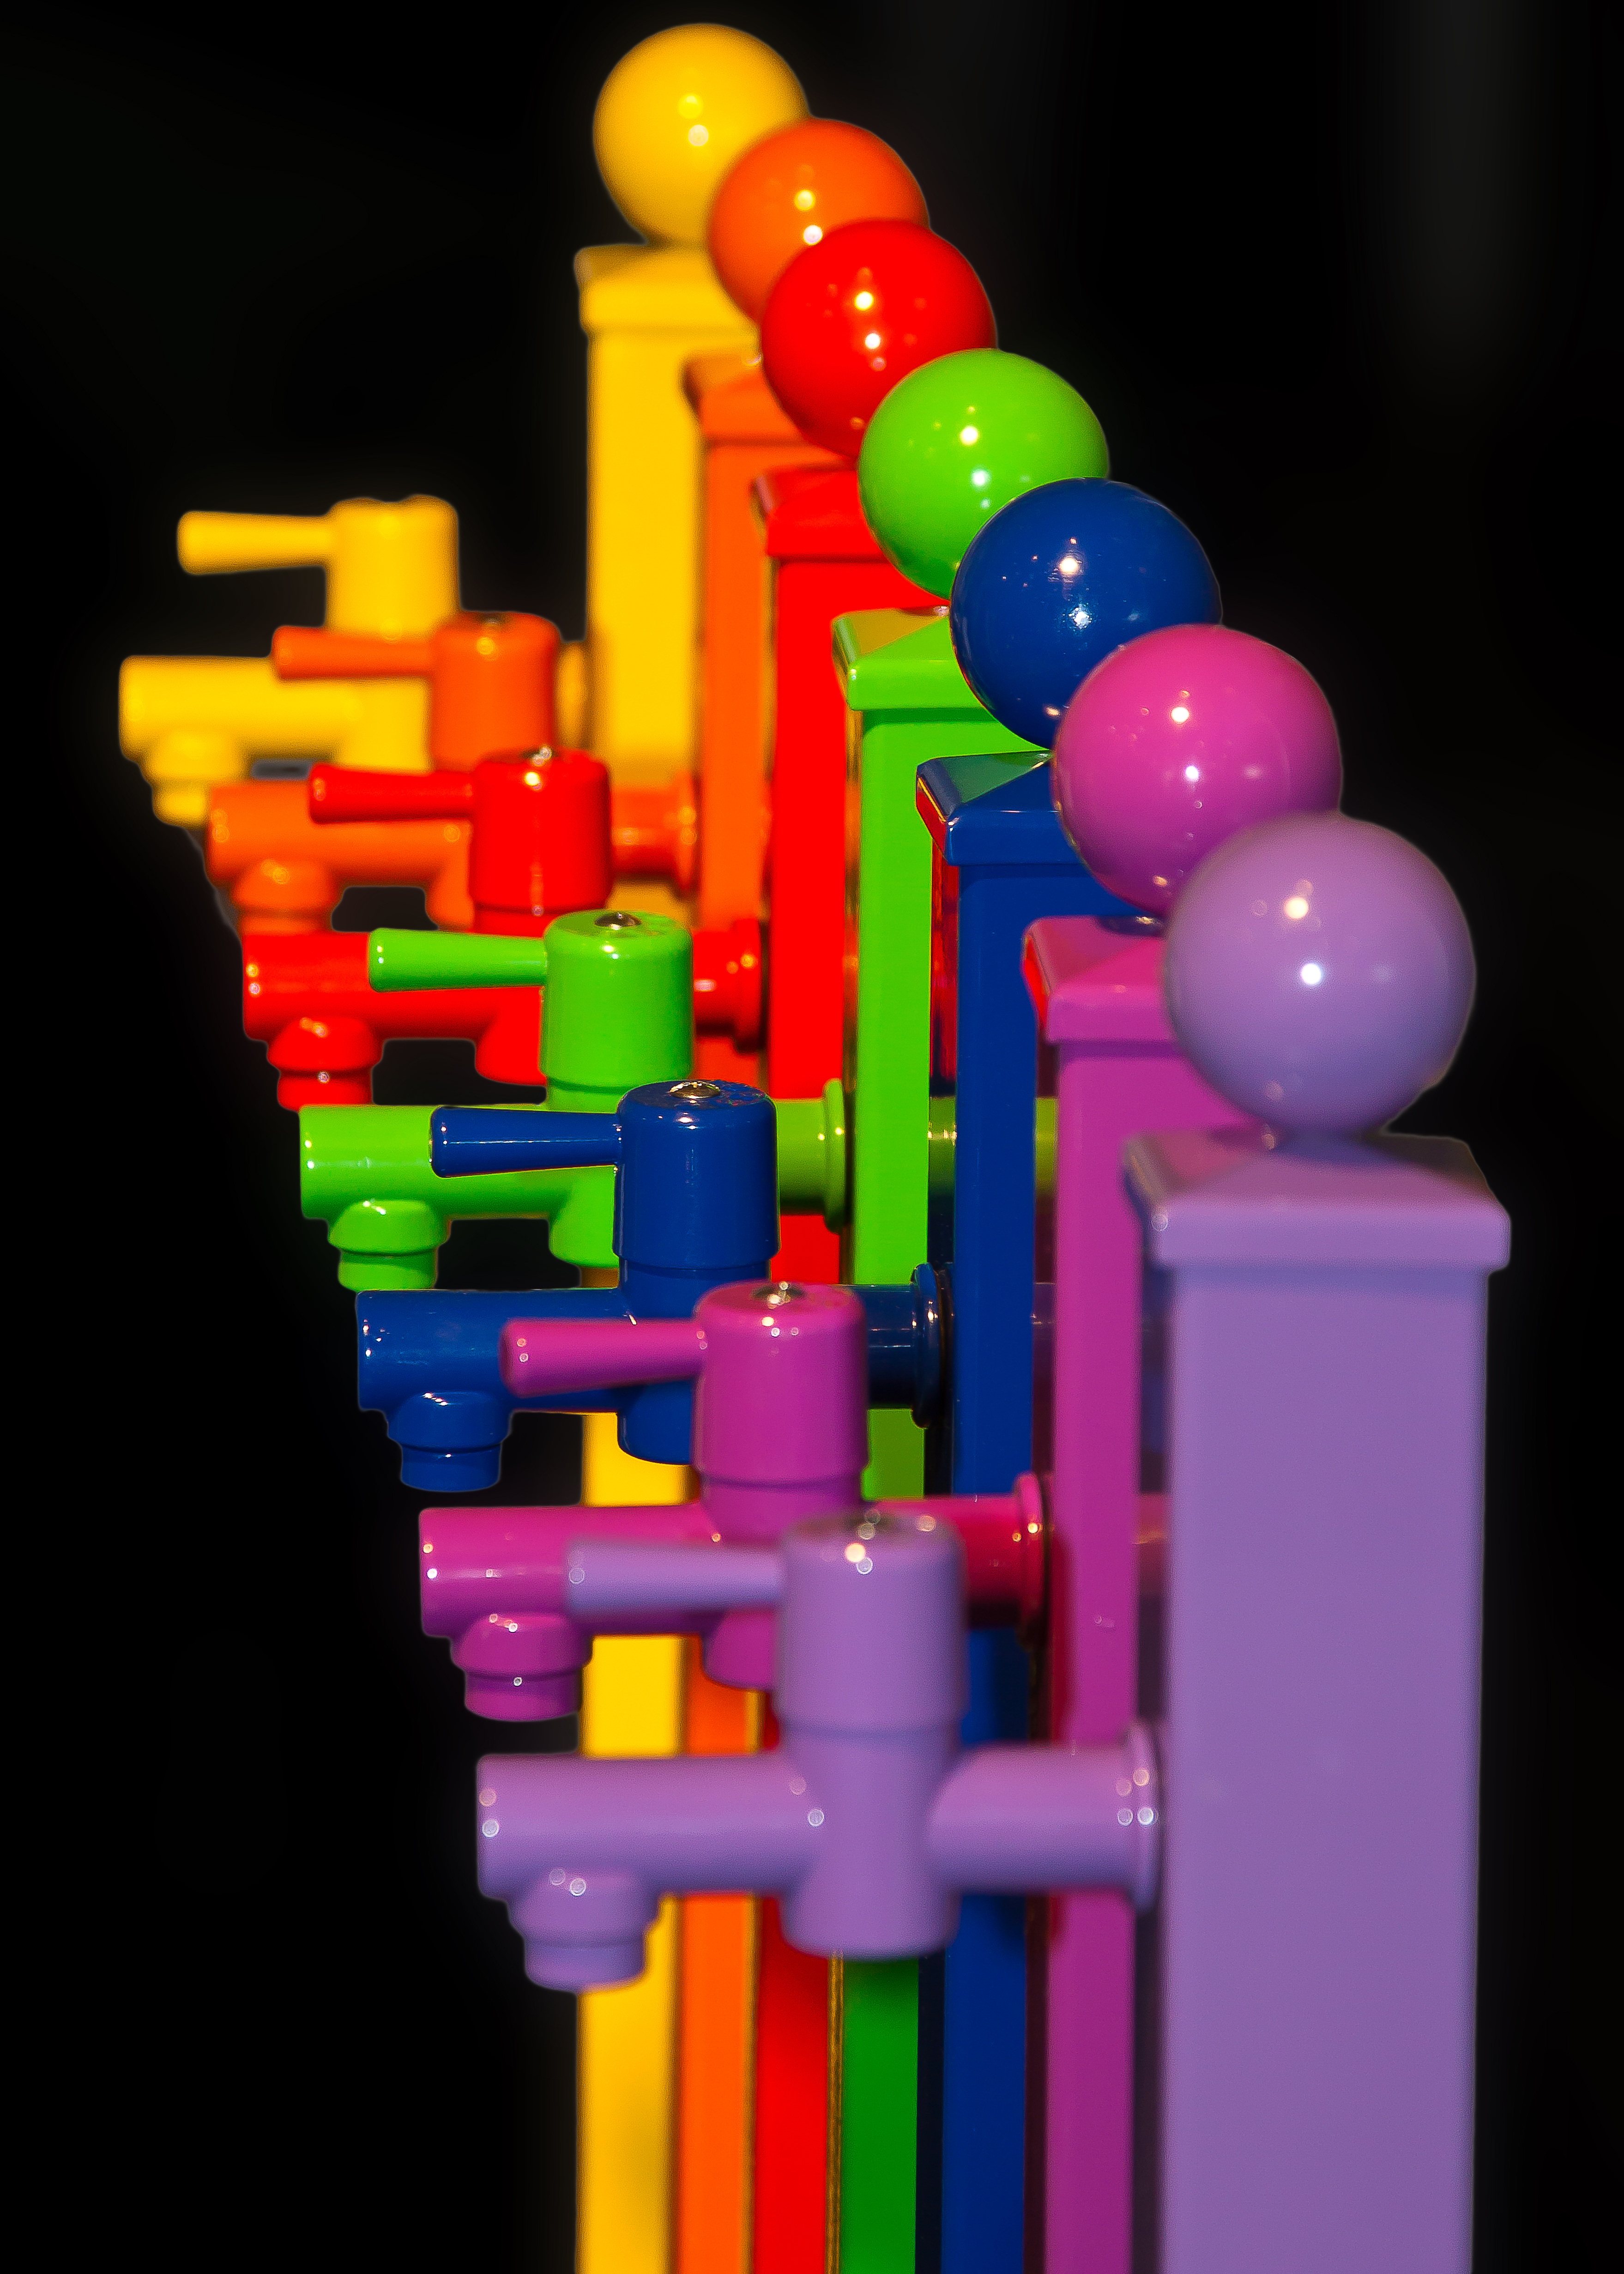
play, plastic, number, green, red, color, blue, object, colorful, yellow, toy, farbenspiel, faucet, bright, gartendeko, rainbow colors, colored plastic